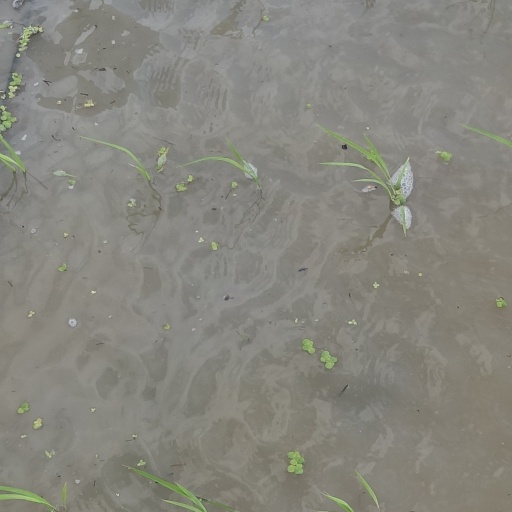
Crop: rice